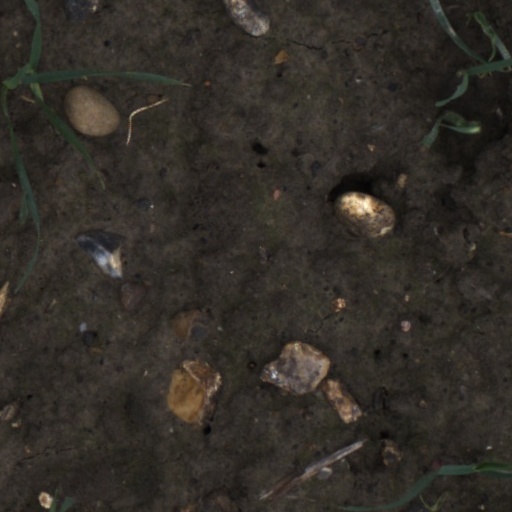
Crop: wheat